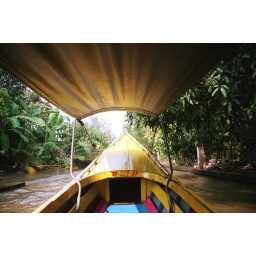
On a speed boat through the Jungle river to the Floating markets near Bangkok. Mum took this one.